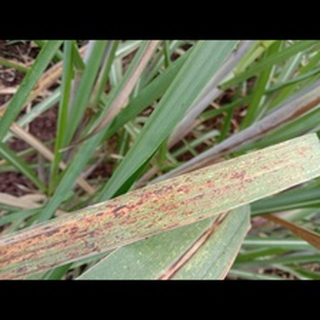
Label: sugarcane_rust